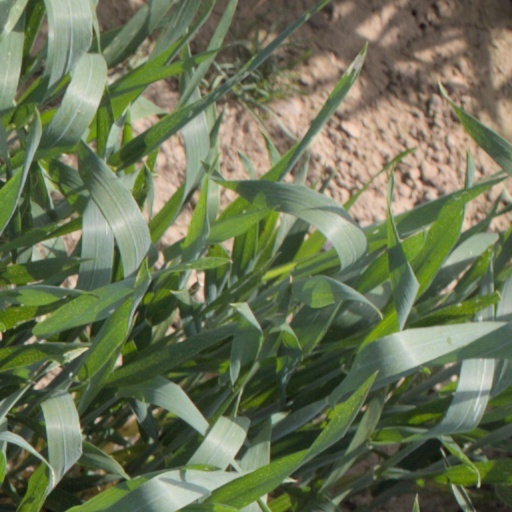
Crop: wheat